Stone Brewing Co.

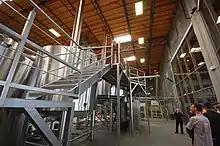
A tour of the Escondido, California location in 2009

In 2006, Stone relocated from the original brewery to a new, custom-designed facility in Escondido. In 2013, the company opened a packaging hall just south of the brewery which houses the bottling and keg lines. The brewery in Escondido produced 325,645 US beer barrels in 2015. The site is also home to a restaurant, Stone Brewing World Bistro & Gardens - Escondido, an restaurant with a large outdoor patio and of gardens. The brewery also houses a Stone Company Store which sells Stone merchandise as well as 1- and 2-liter growlers and 40-ounce and can that can be filled with Stone's year-round beers and special releases.